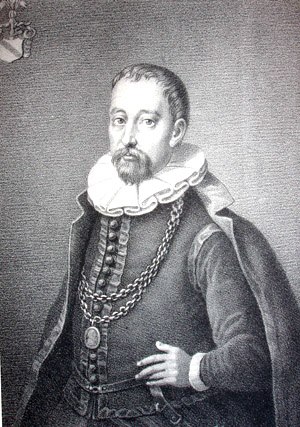
Arild Huitfeldt
Arild Huitfeldt
Arild Huitfeld (1546-1609), historiker og Christian 4.s rigskansler. Han skrev Danmarks Riges Krønike i 10 kvartbind.
Arild Huitfeldt var en dansk historiker og Christian 4.s rigskansler. Han skrev Danmarks Riges Krønike i 10 kvartbind. Født på Bergenshus i riget Danmark-Norge, hvor hans far var lensmand.